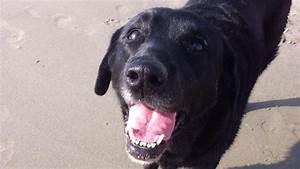
Label: dog